Hilary Curtis

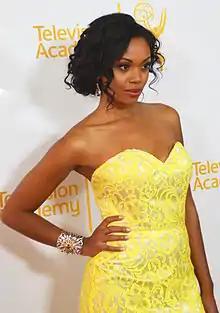
Mishael Morgan's portrayal of Hilary has received praise from critics despite questionable writing at times.

The character's introduction storyline was critically panned and poorly received by viewers as well. However, the actress was praised for her portrayal and has since been regarded as a fan favorite on the soap opera. "Soaps In Depth" said "Mishael Morgan steals every scene that she's in." Michael Fairman of "On-Air On-Soaps" named Hilary the "worst new character" of 2013, but praised Morgan's portrayal as well. He wrote: "This whole storyline from the blogger to Rose, to Hilary’s revenge with the help of Mason (Lamon Archey), which gave the story to the Winters clan, was just not needed, and this character isn’t either, even though Mishael Morgan plays her to the hilt!" While "Daytime Confidential" also panned the blogger storyline, they praised Morgan for her "sex-sational" performance. They wrote: "Someone give that girl a Kim Zimmer Award. She turned sh** to sugar in 2013." Morgan also ranked at #7 on their list of the "10 Best Soap Opera Newbies" for the year 2013. They wrote: "Much like a boring lump of coal can sometimes turn into a sparkling diamond, The Young and the Restless found quite the gem in Mishael Morgan (Hilary), via the soap's snorefest blogger storyline. Sexy, manipulative, and on the make, Hilary descended on Genoa City like a one-woman plague of locusts in 2013. That isn't quite accurate, since she had help in the form of previously-wasted hottie Mason (Lamon Archey). When was the last time daytime had a pair of mocha schemers this delicious? We can't remember either." "Soap Opera Digest" described the storyline as the "Most Boring Story" for the entire year. However, the reveal of Mason as Hilary's secret accomplice proved to a highlight for viewers and critics alike. Of the revelation, "Soaps In Depth" said it was "The twist you didn't see coming!" Lamon Archey said the revelation garnered quite the reaction from fans on Twitter. "Soap Opera Digest" named Morgan the "Performer of the Week" for her portrayal of Hilary in the aftermath of Devon's car accident in early 2017. Stephanie Sloane wrote, "Mishel Morgan has Hilary's bitchiness down to a science, but when Devon was nearly killed in a car wreck after they'd had a doozy of a fight, she was equally as precise in showing the character's vulnerability."